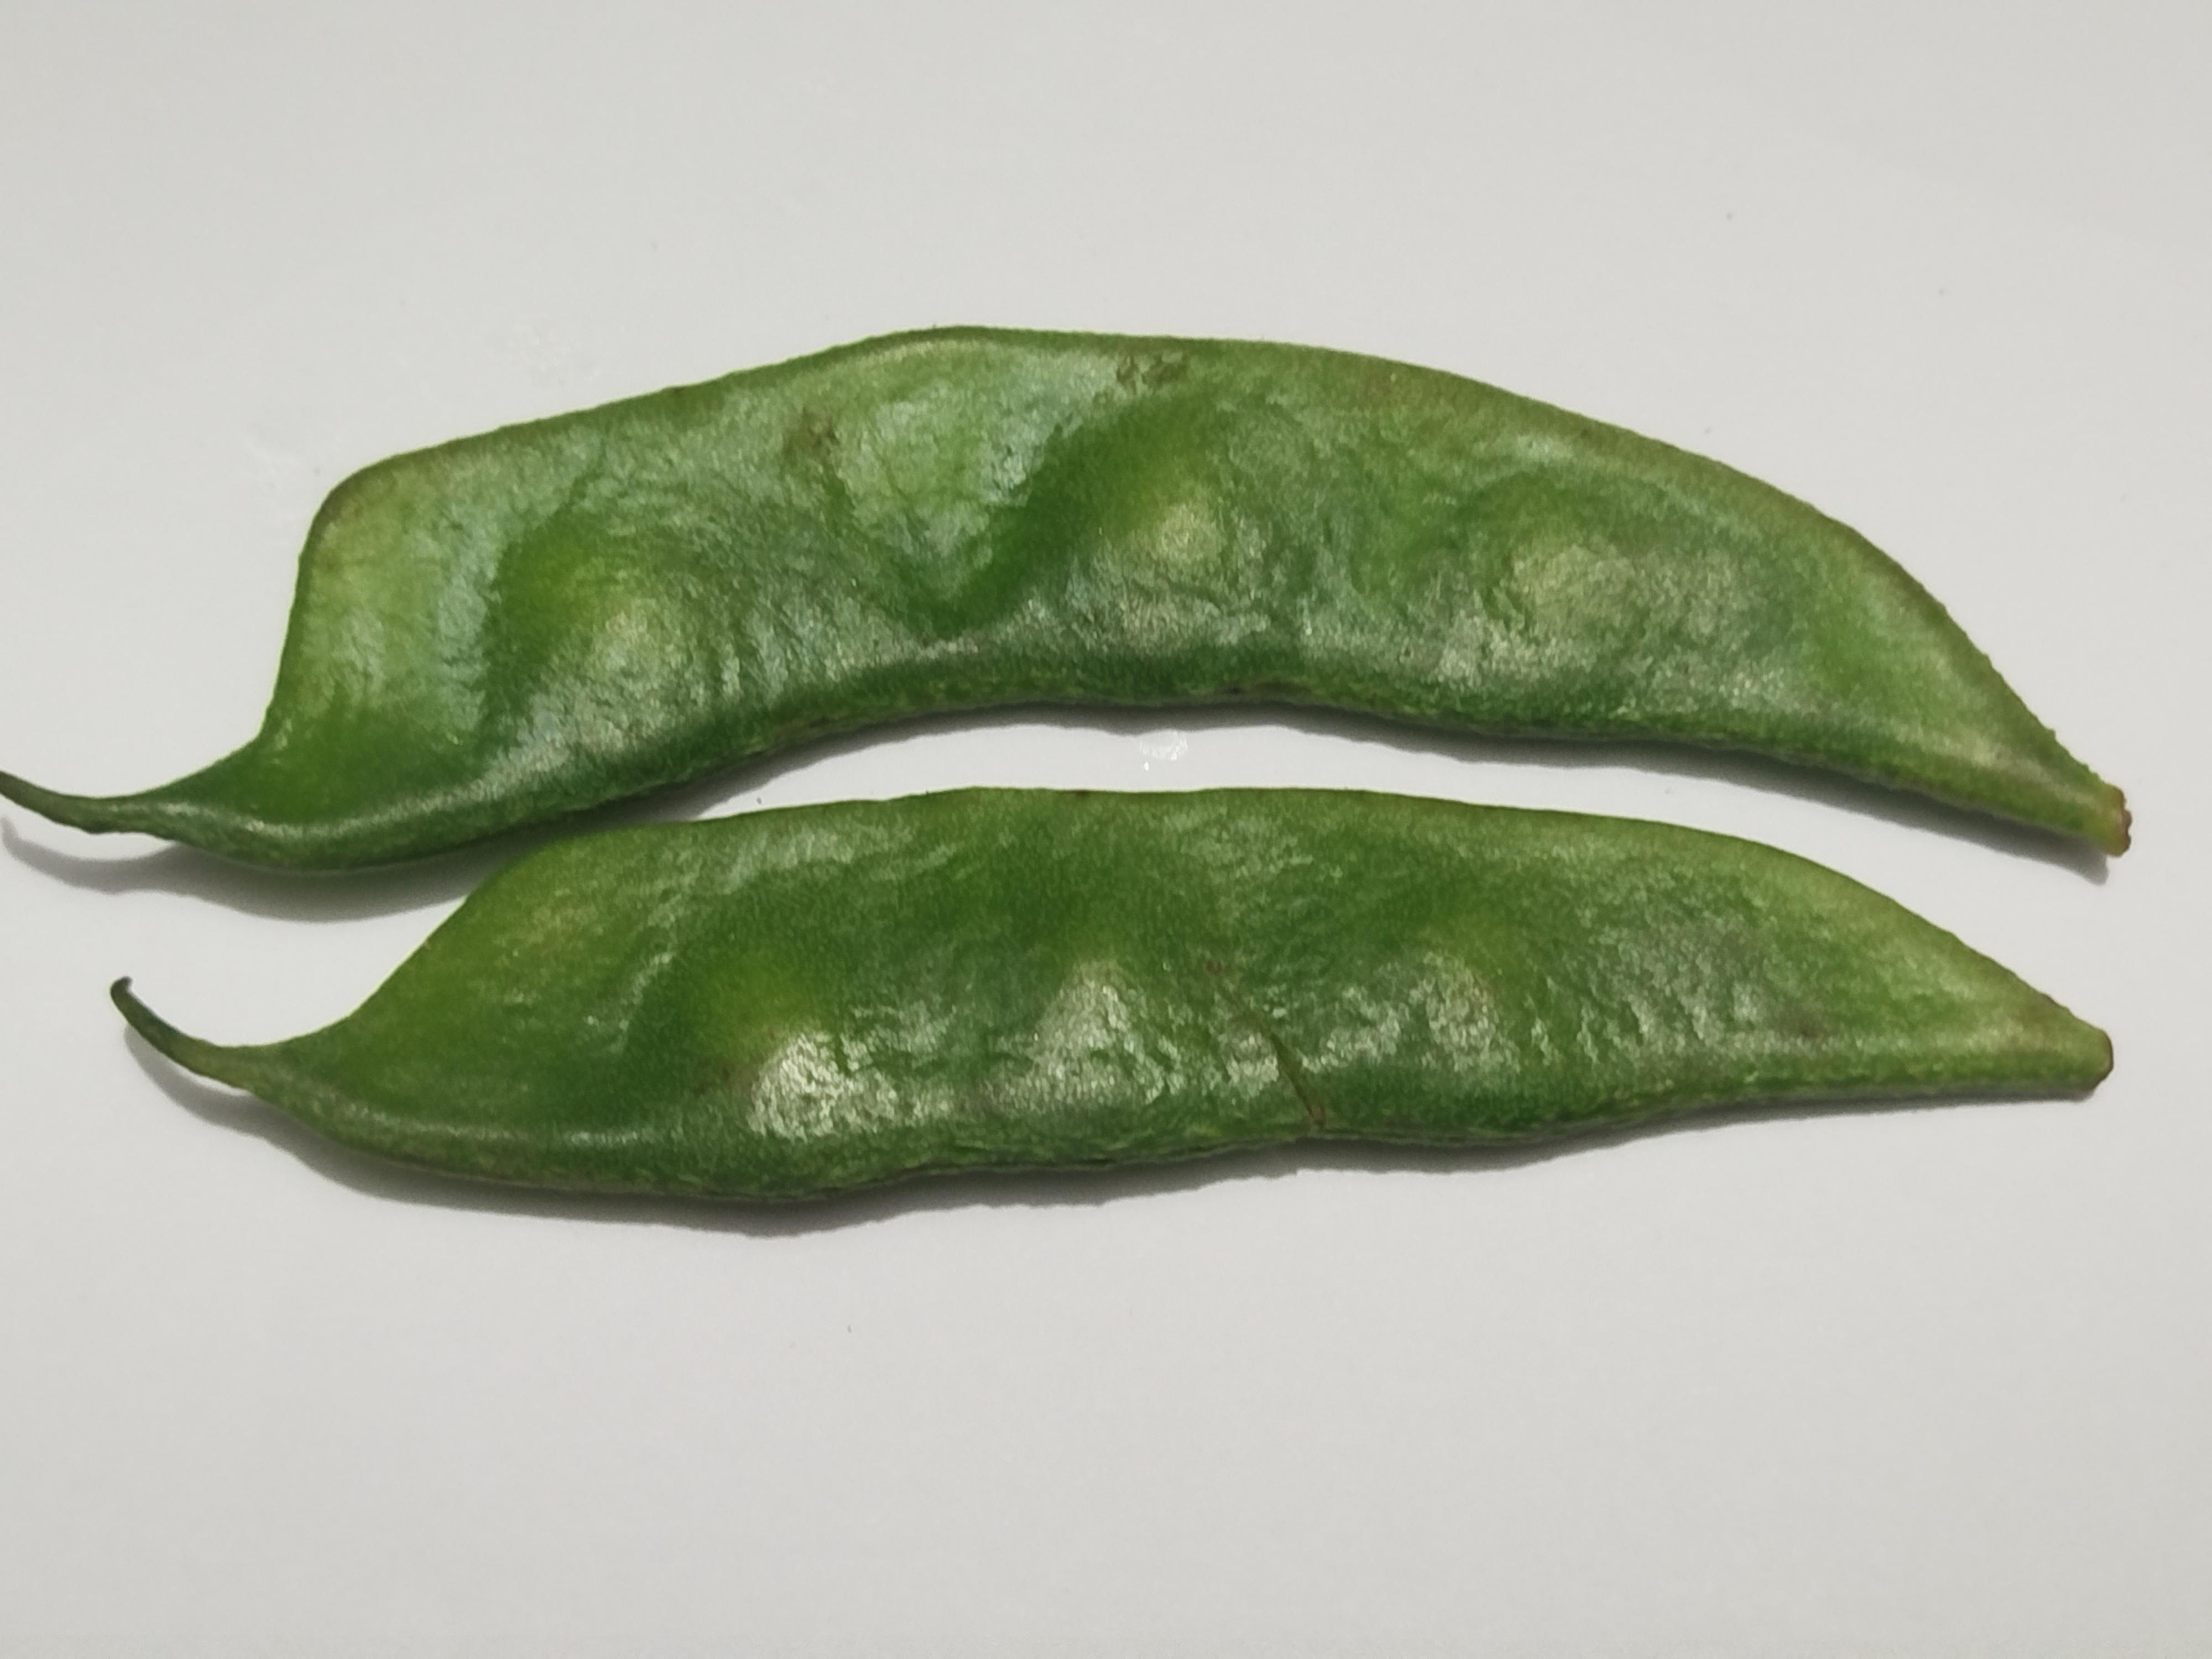
Label: Bean